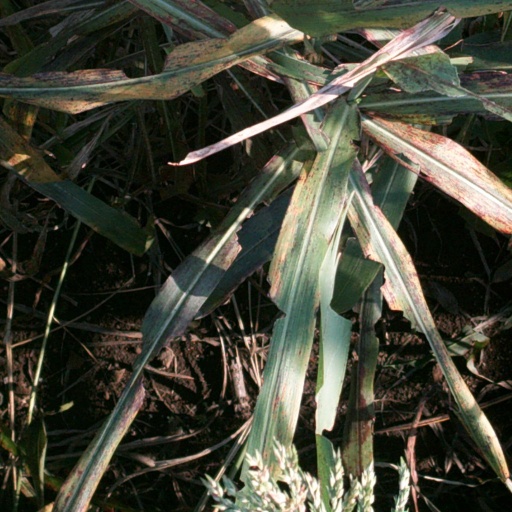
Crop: sorghum